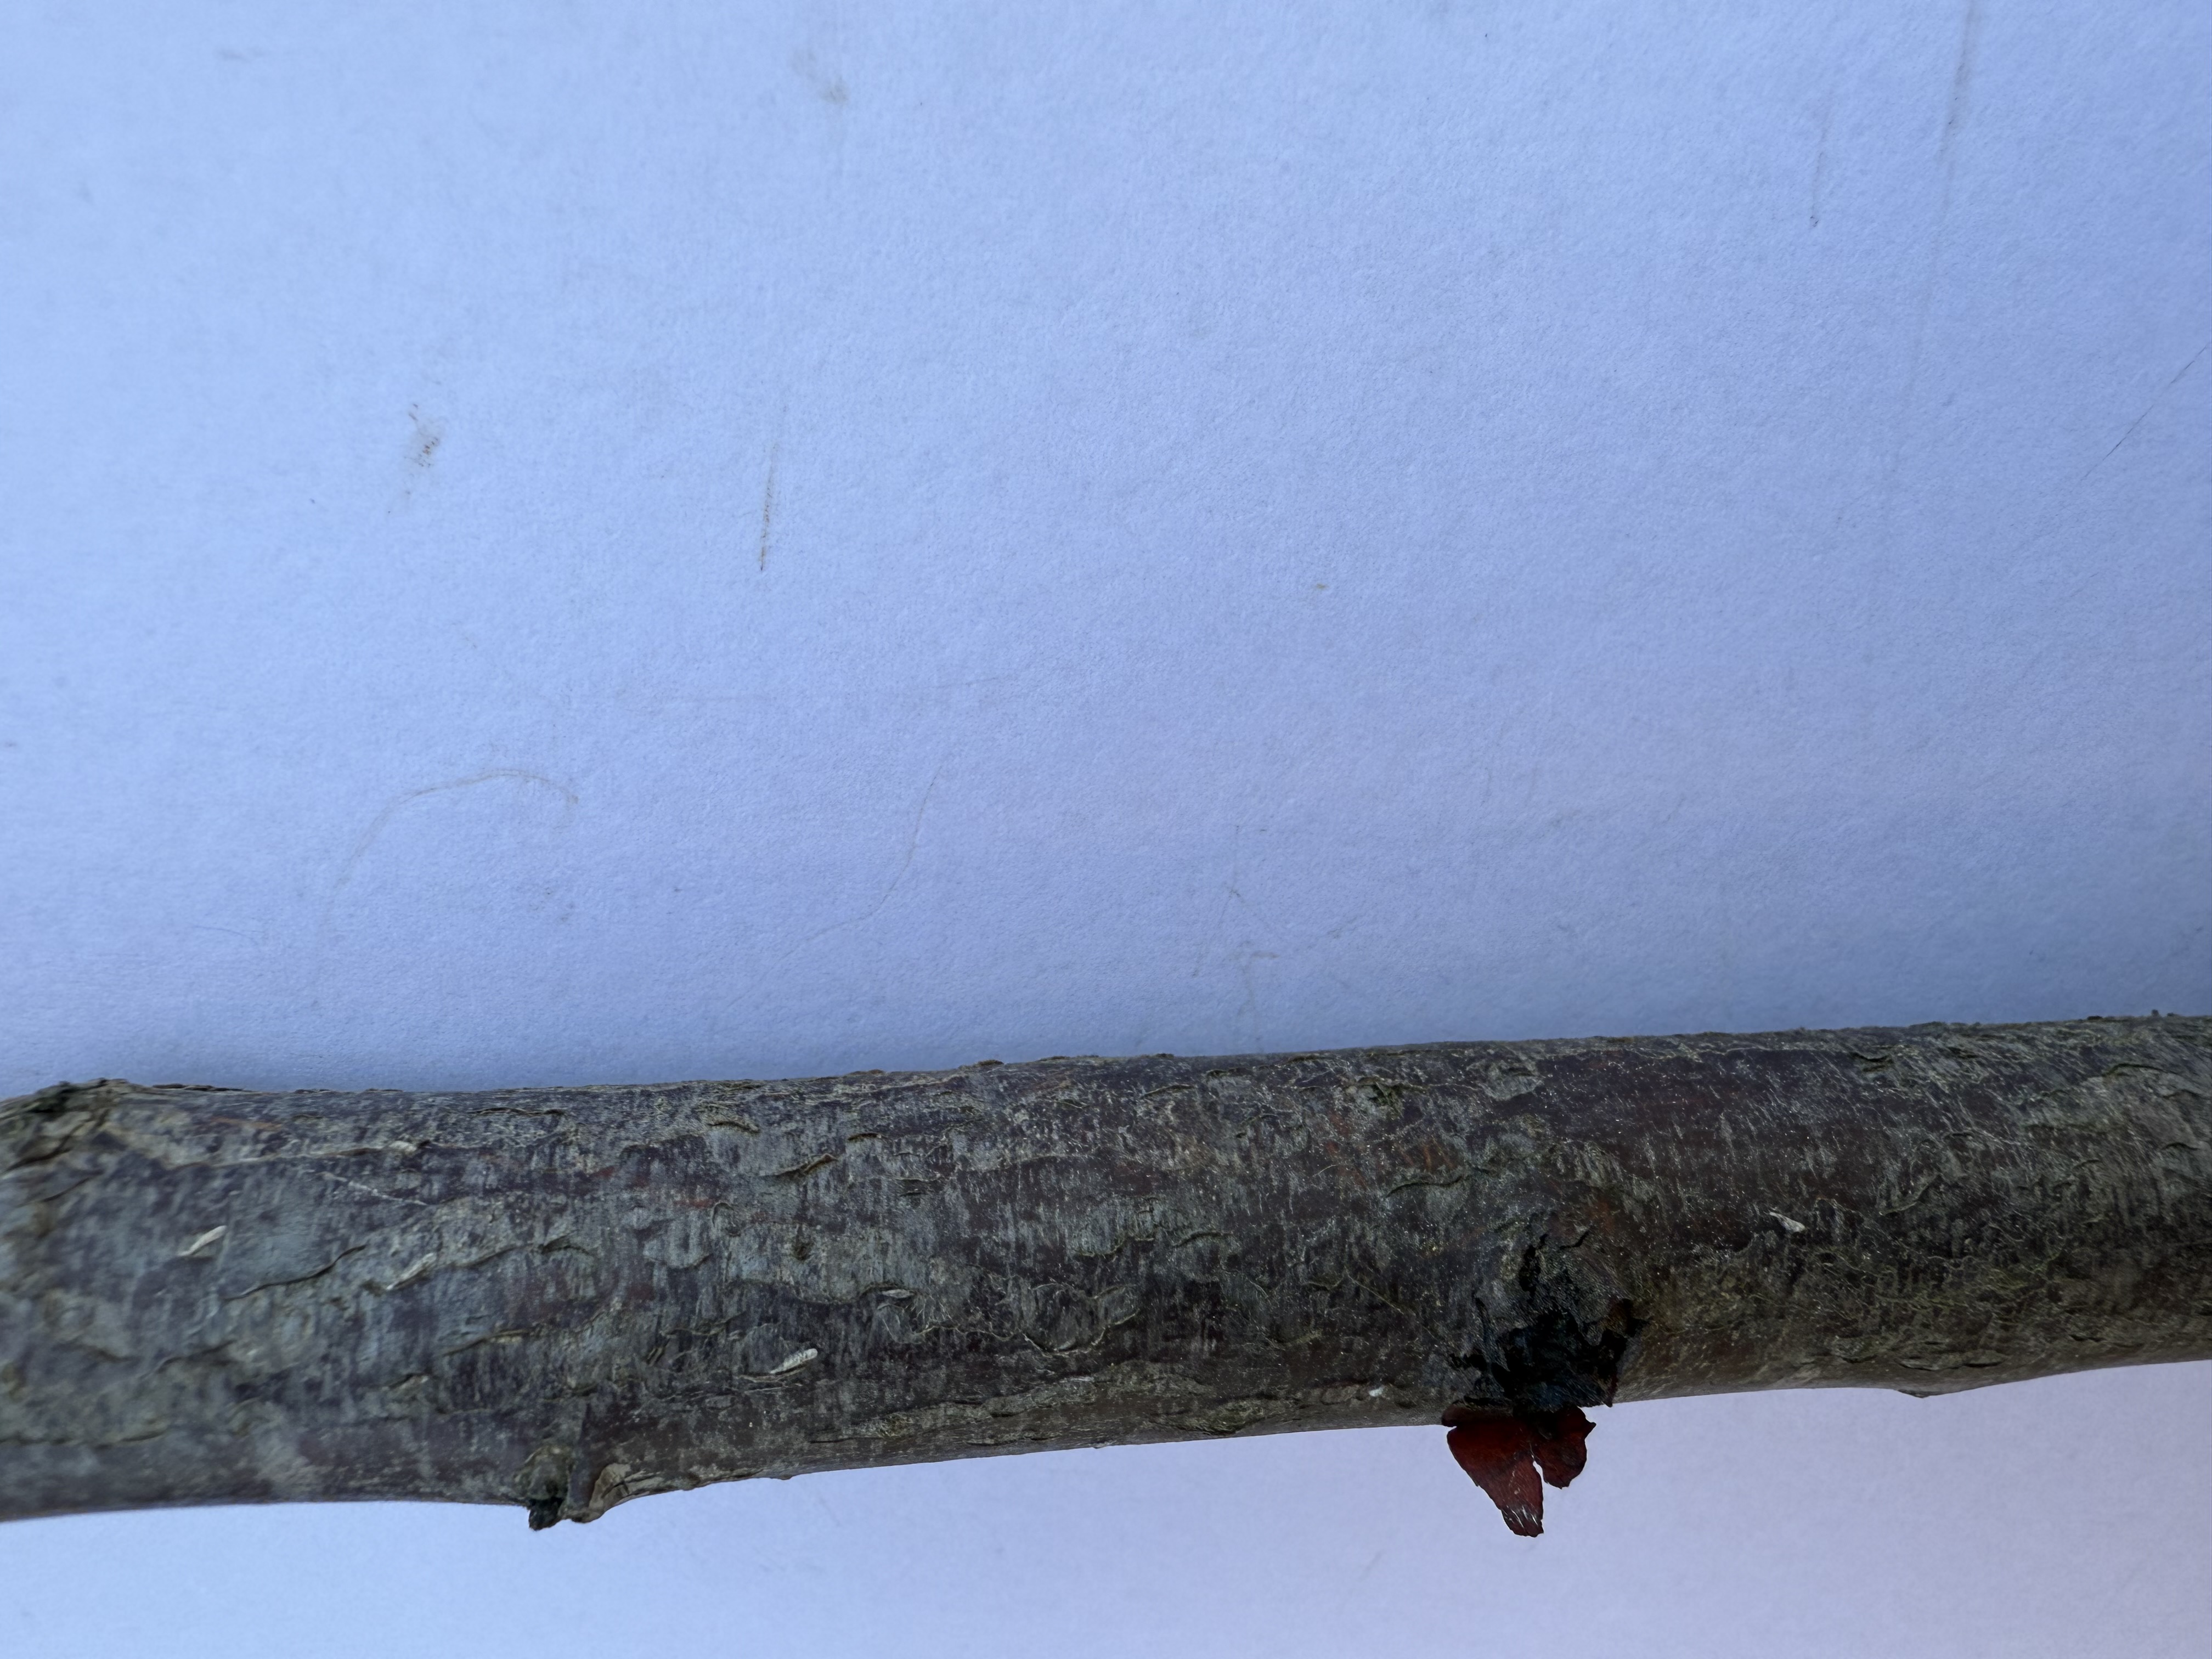
Variety: Show Time Plum